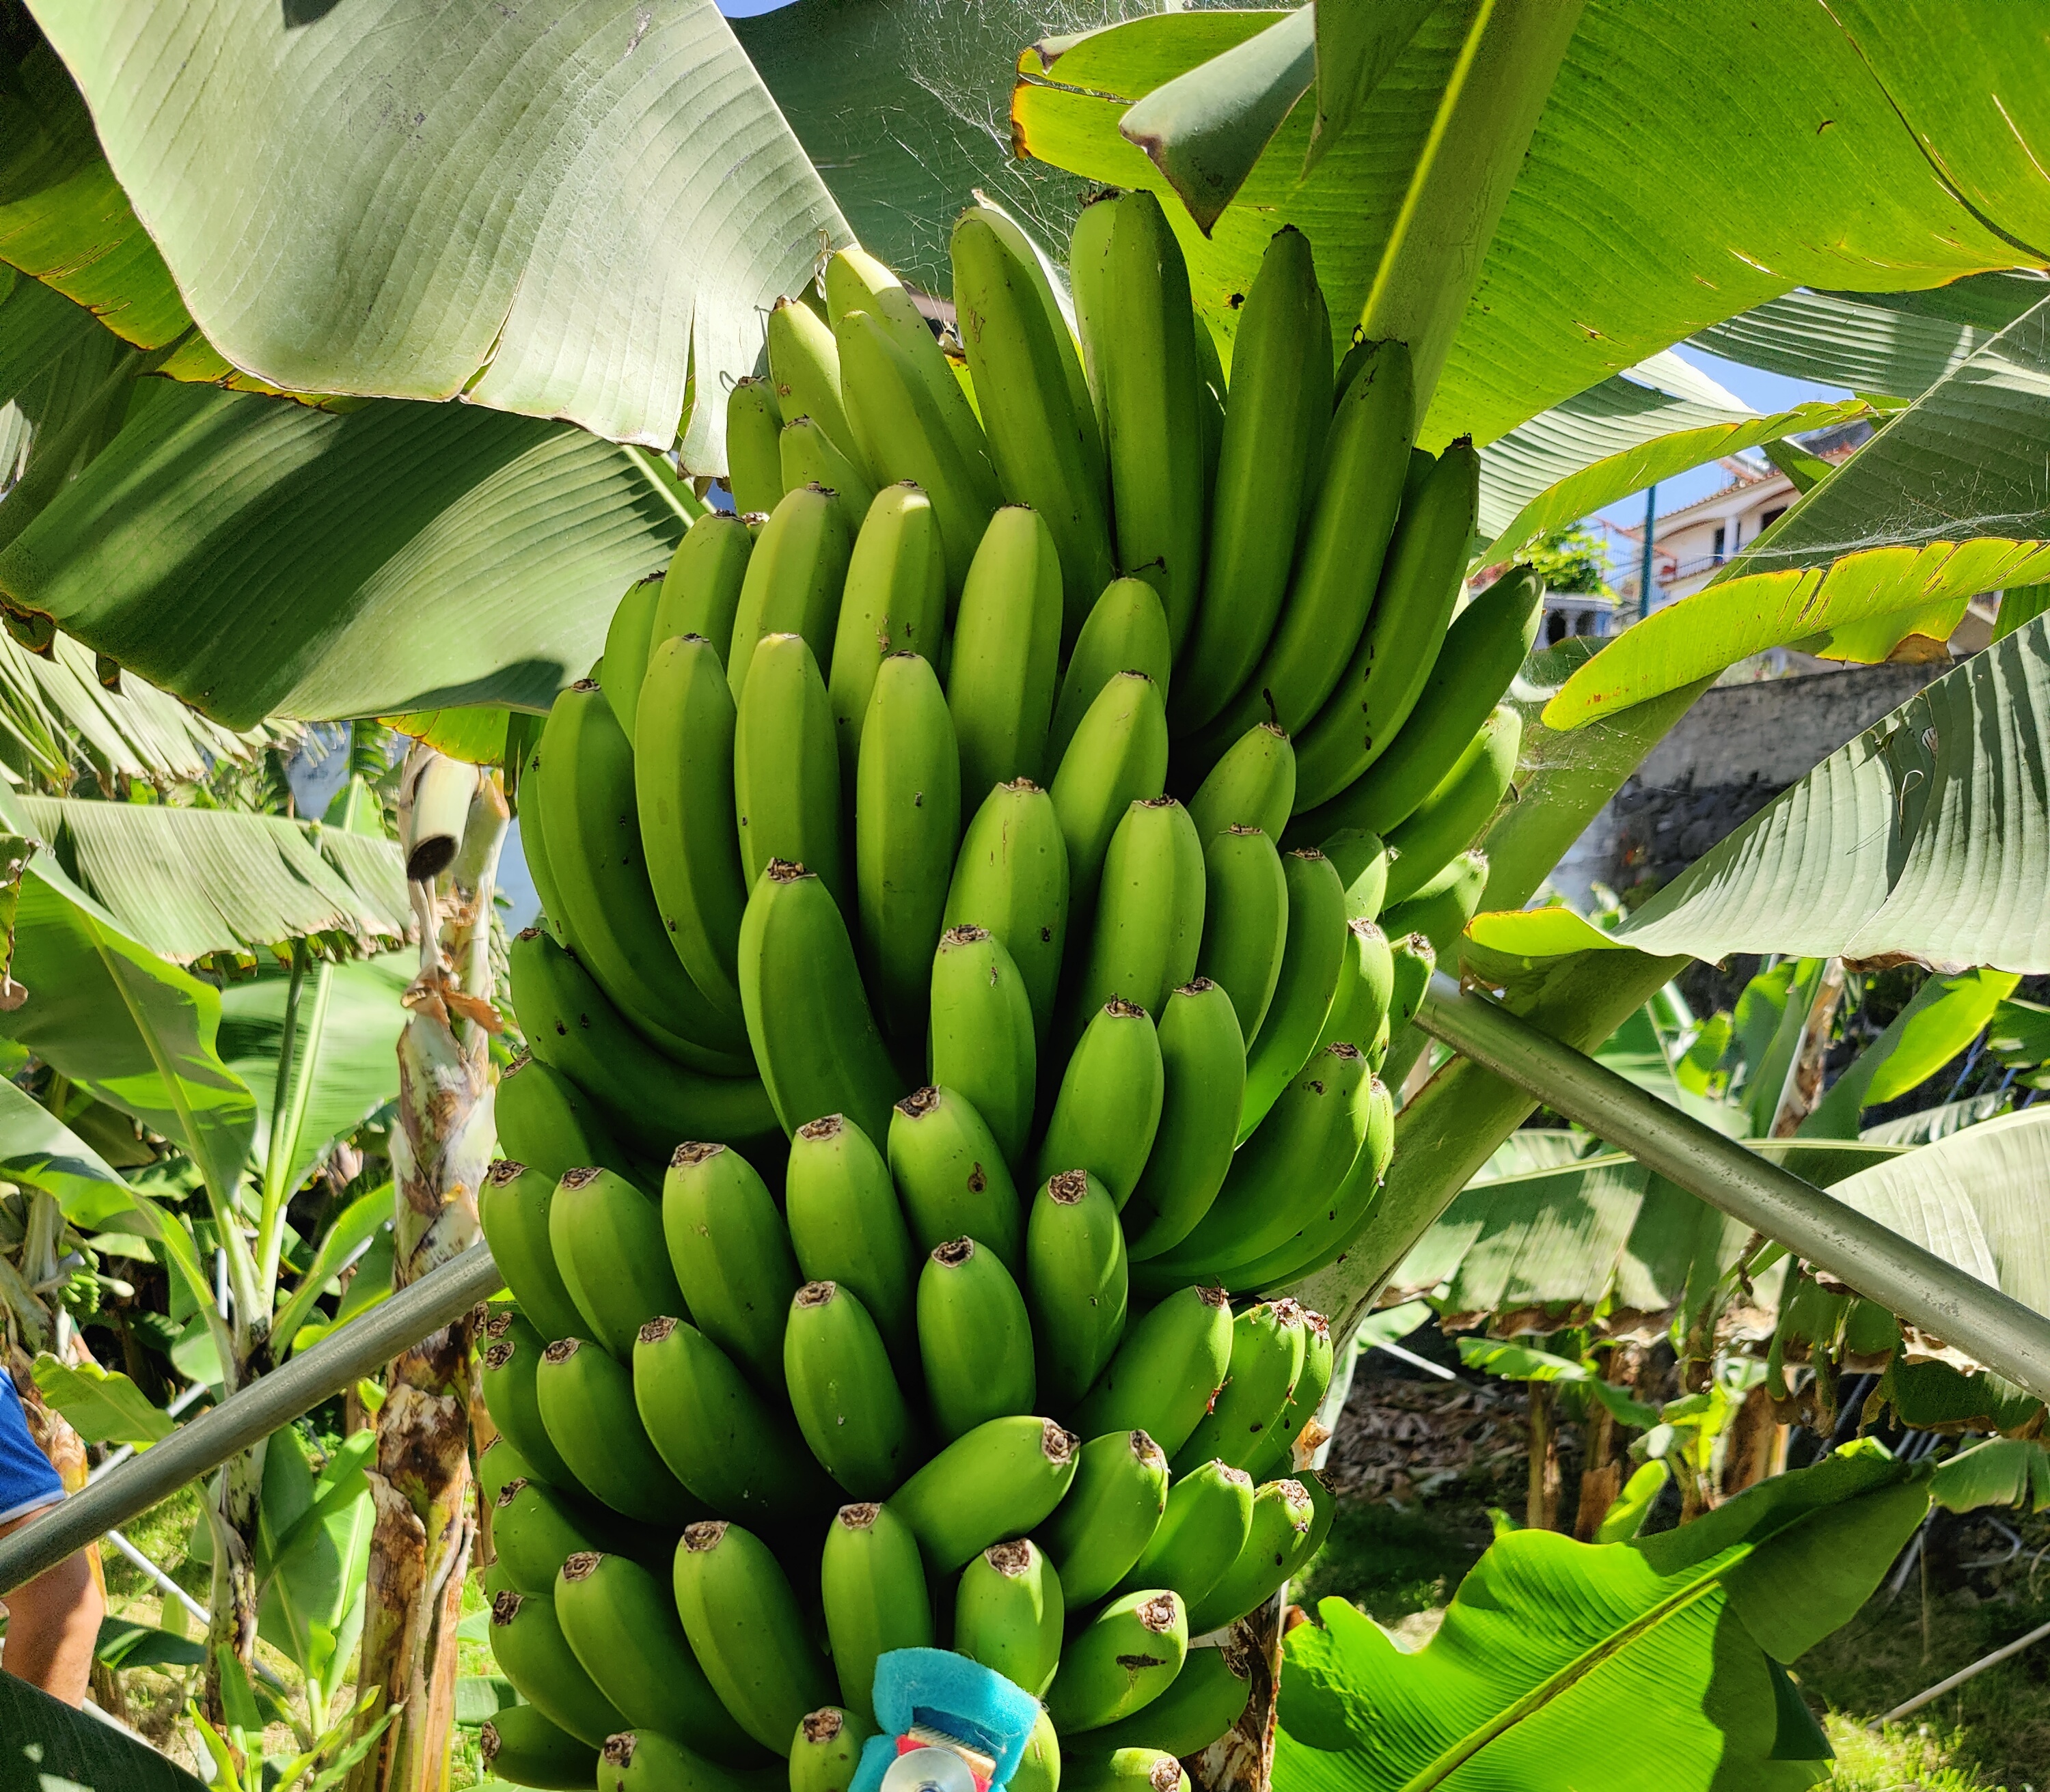
Label: Cut